Sex club

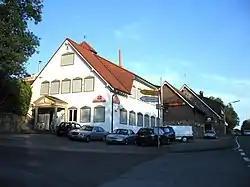
Swinger club Cäsars Palace, Spröckhövel, Germany

Most sex clubs cater to the swinging lifestyle. Most major cities in North America and Western Europe have sex clubs, many in a permanent location, but they often keep a low profile. Thousands of swinging clubs are listed on various adult websites and swinger social networks, but there are believed to be many other small neighborhood clubs, which are known among members of the lifestyle community, without a website. The rules of these clubs vary considerably, and admissions are not necessarily limited to married couples.